Riccardo Stracciari

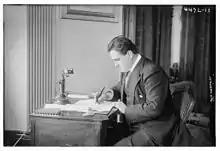
Riccardo Stracciari in 1918

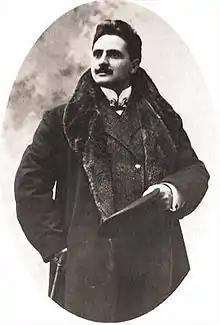
Riccardo Stracciari

Riccardo Stracciari (June 26, 1875 – October 10, 1955) was a leading Italian baritone. His repertoire consisted mainly of Italian operatic works, with Rossini's Figaro and Verdi's Rigoletto becoming his signature roles during a long and distinguished career which stretched from 1899 to 1944.